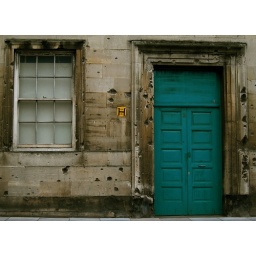
This building has 'war' written all over it's face